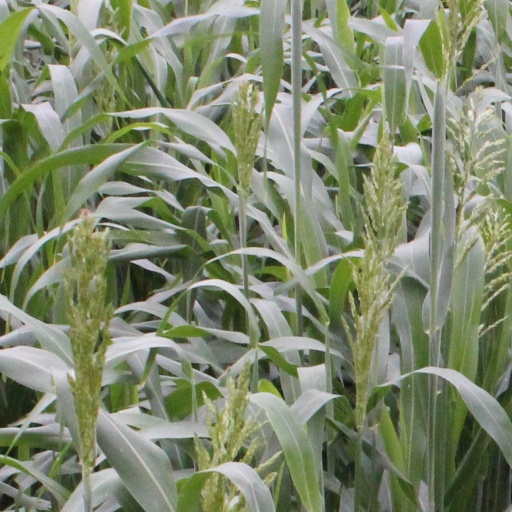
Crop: sorghum